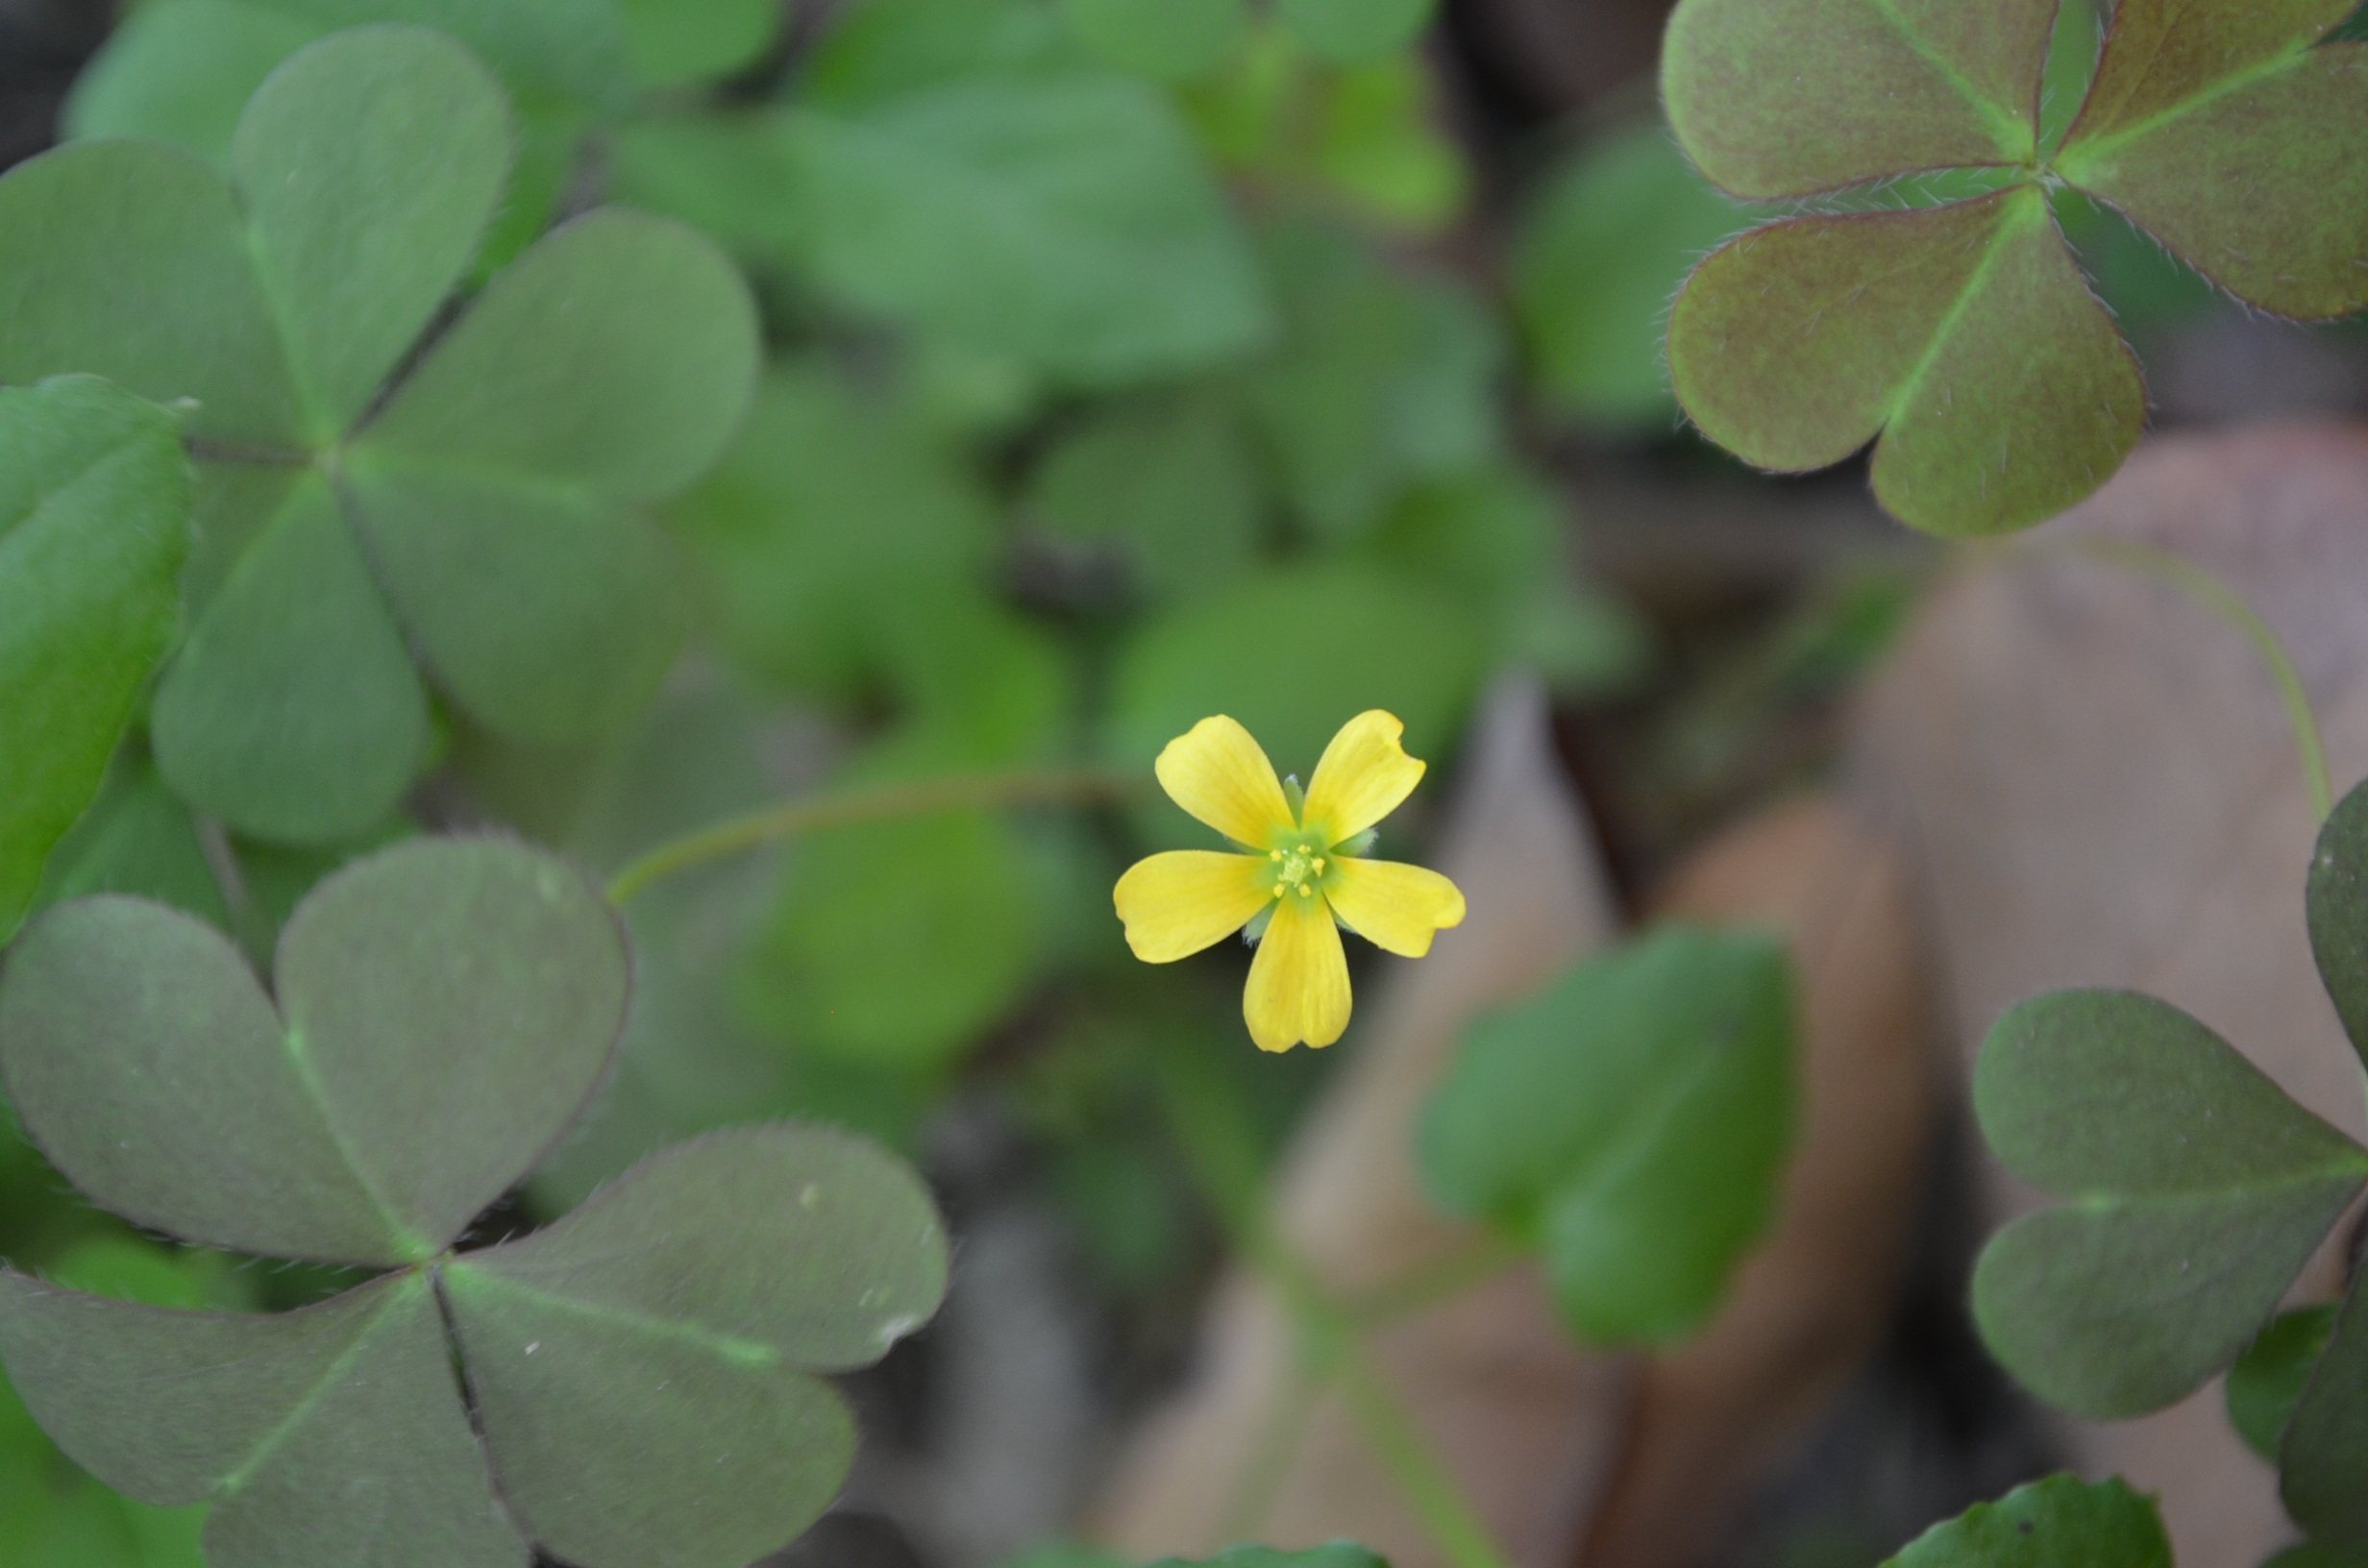
plant, leaf, flower, green, herb, botany, yellow, flora, clover, wildflower, wild flowers, shrub, green leaf, flowering plant, annual plant, land plant, trifolieae